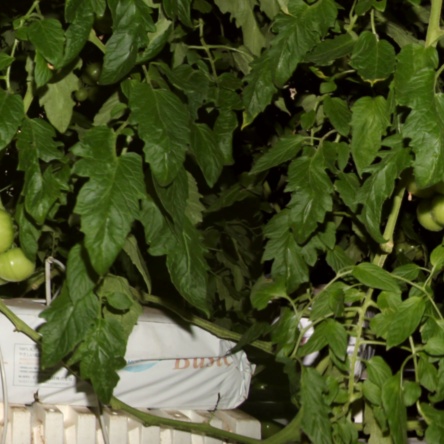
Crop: tomato